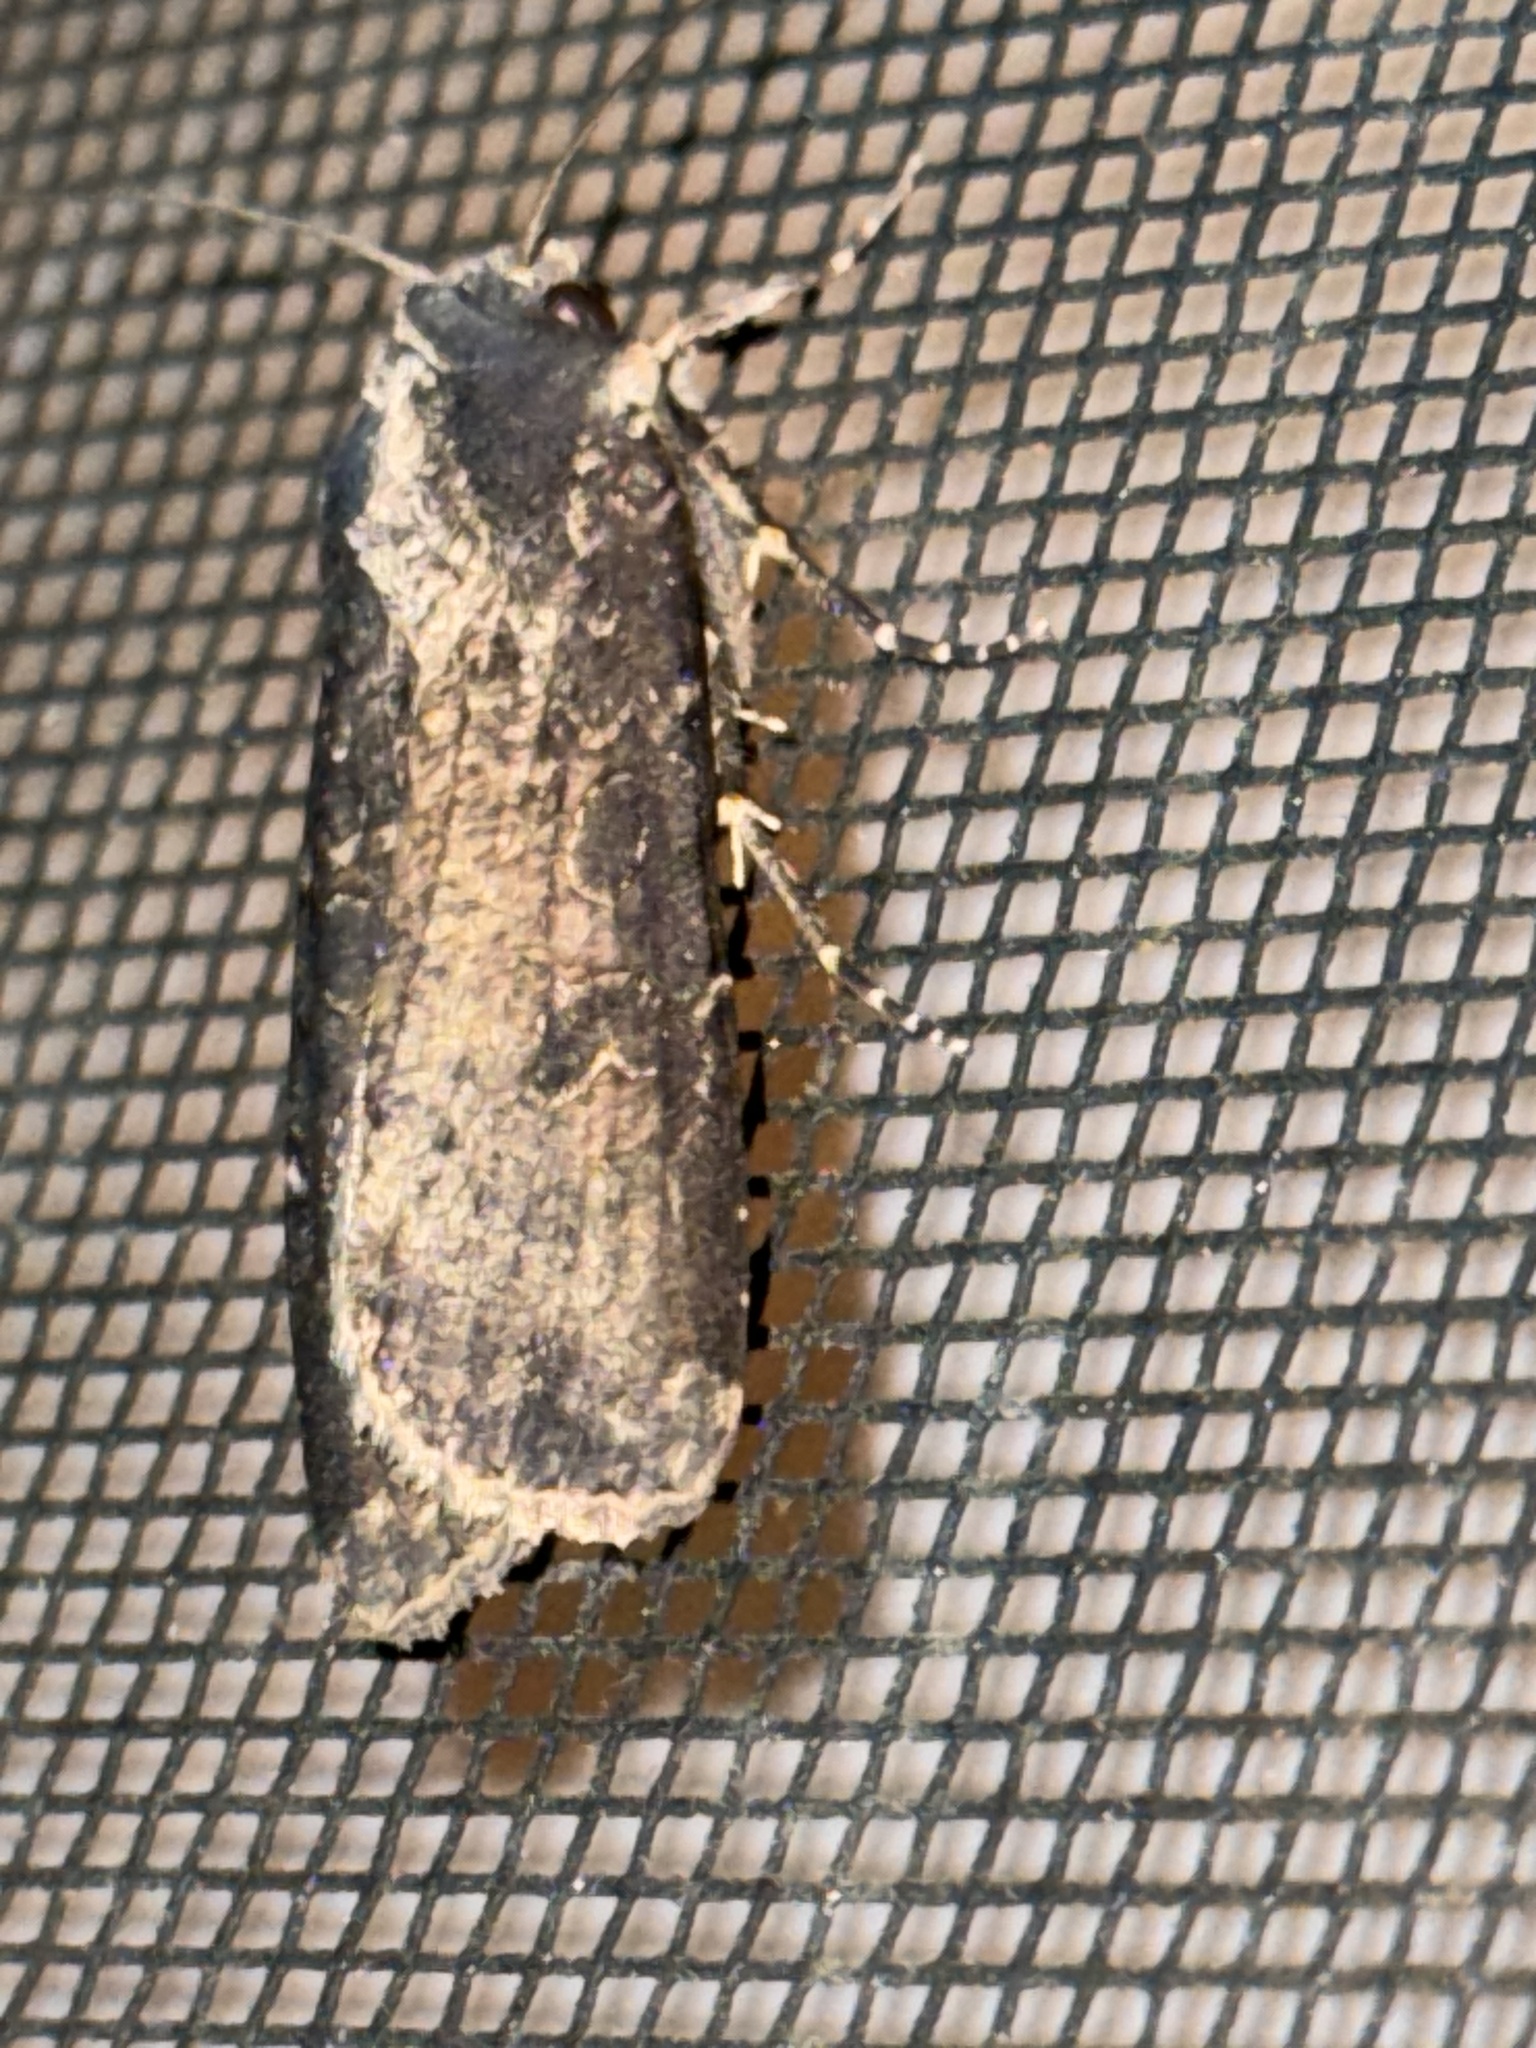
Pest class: cutworms